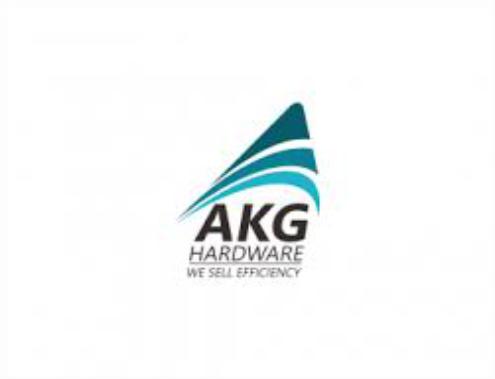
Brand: AKG
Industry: Electronic